Prem Bandhan (1979 film)

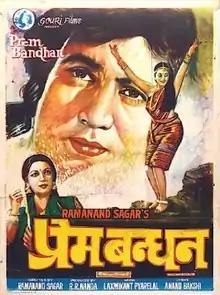
Poster

 is a 1978 Indian Hindi-language romantic drama film directed by Ramanand Sagar. The film stars Rajesh Khanna, Rekha and Moushumi Chatterjee as the lead actors and is supported by A. K. Hangal, Prema Narayan, Bhagwan, Keshto Mukherjee and Lalita Pawar. The film's music is by Laxmikant Pyarelal.